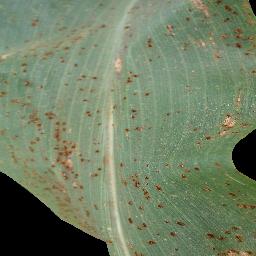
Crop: corn
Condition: (maize)_common_rust